Persecution of Christians in the Roman Empire

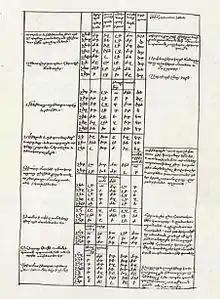
An Armenian translation of Chronicon. 13th century manuscript

The emperor Valerian took the throne in 253. From 254 he was away from Rome fighting the Persians who had conquered Antioch. He never returned, as he was taken captive in 260 and died a prisoner. He sent two letters regarding Christians to the Senate. In the first, in the year 257, he ordered all Christian clergy to perform sacrifices to the Roman gods and forbade Christians from holding meetings in cemeteries.